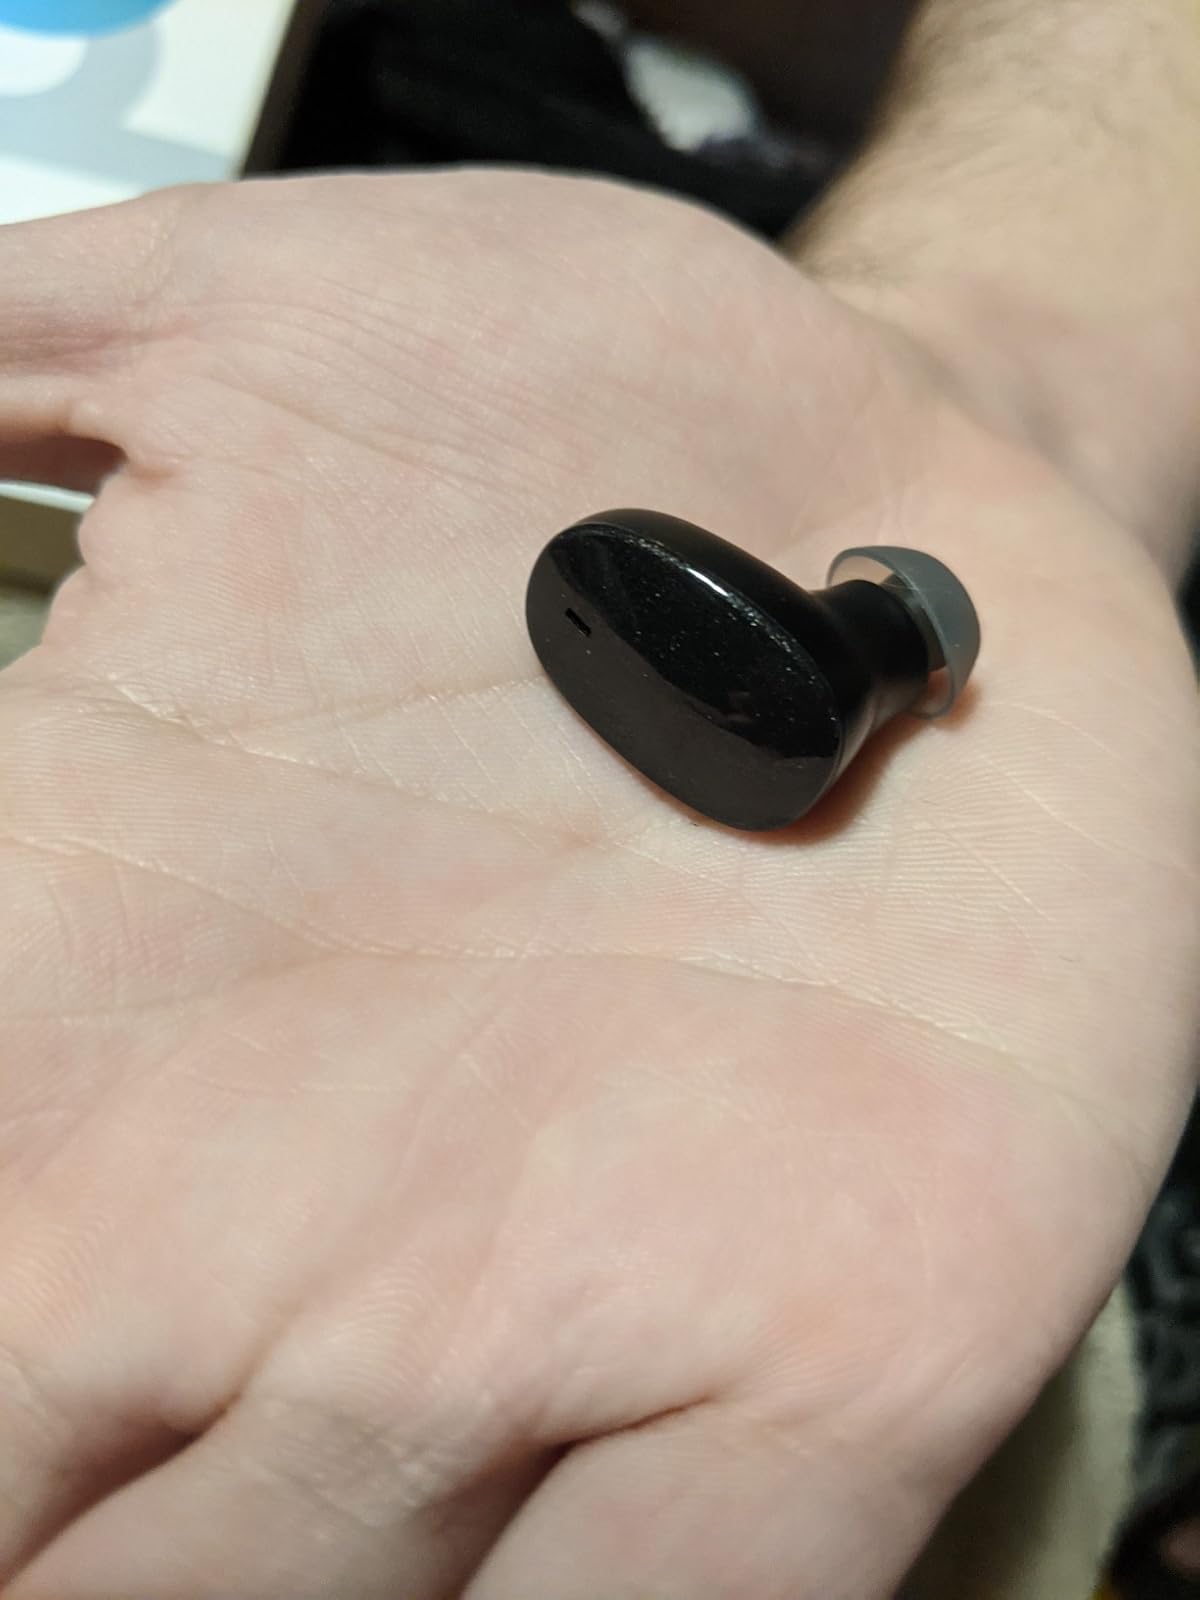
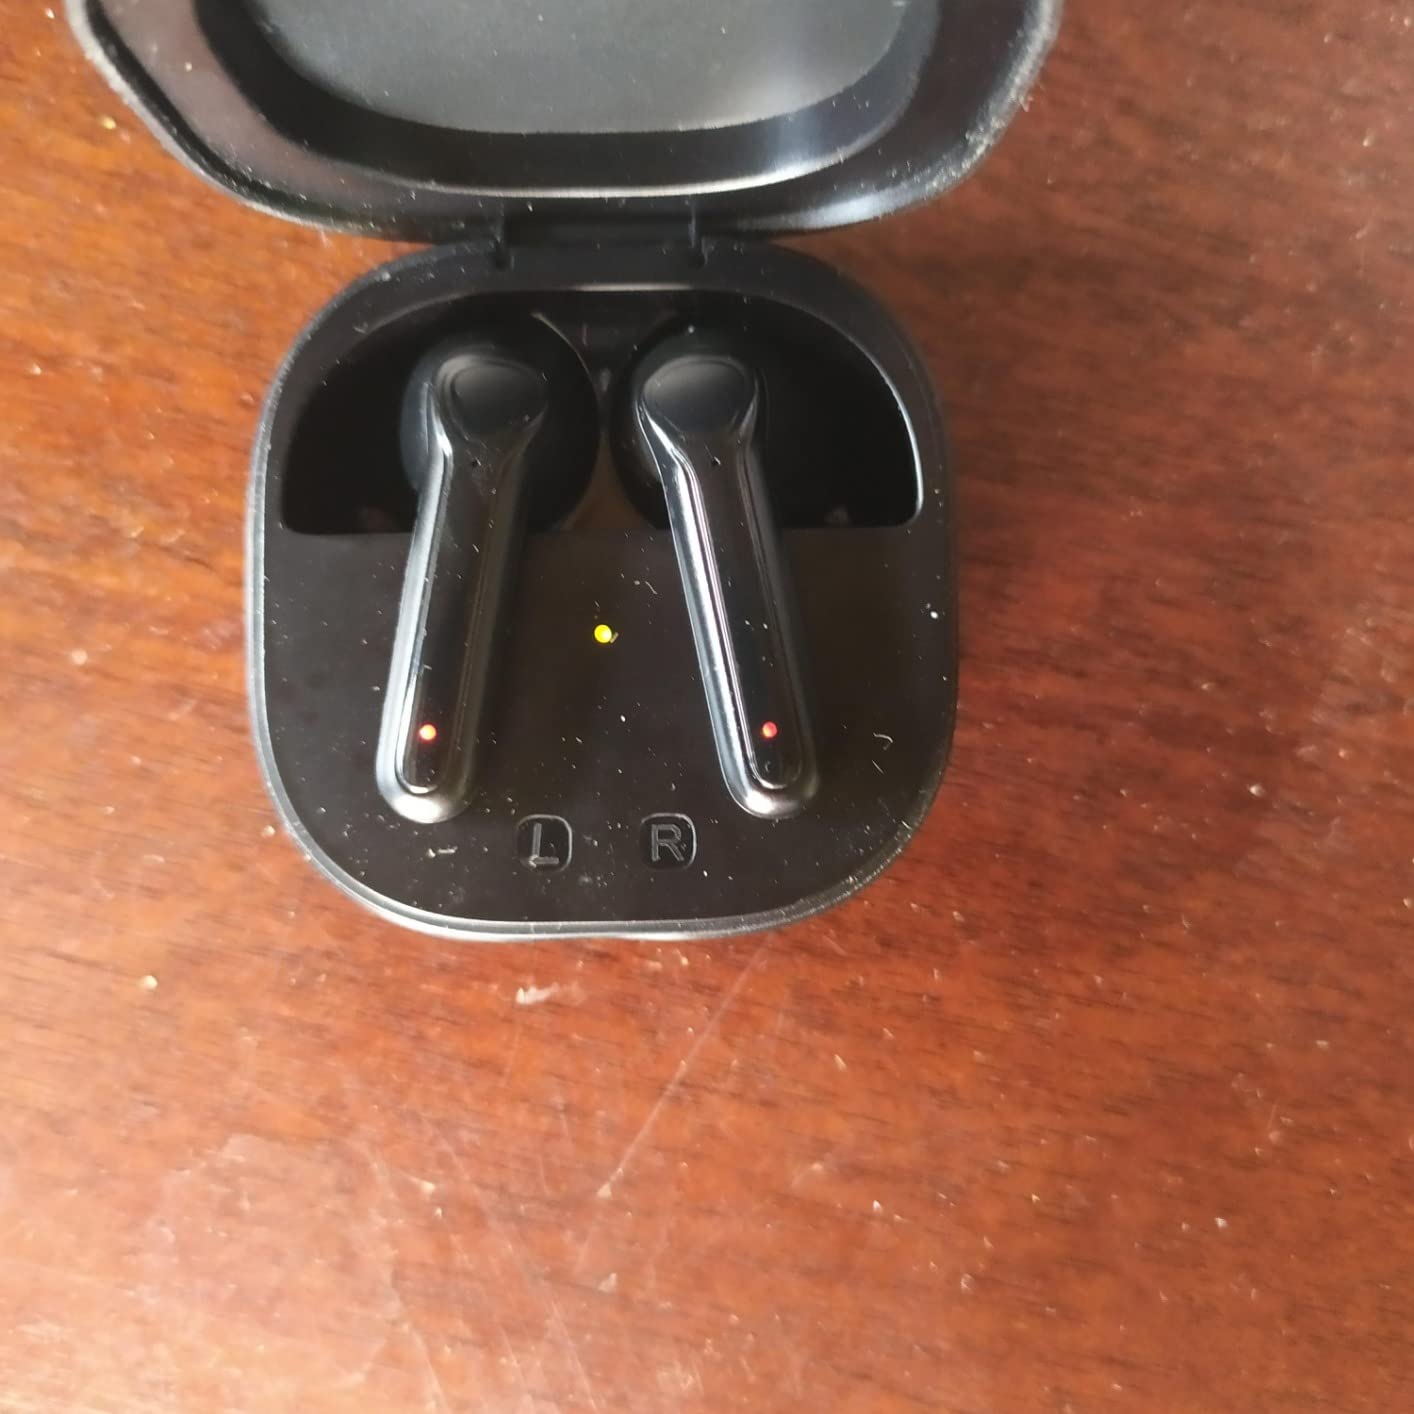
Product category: earbuds
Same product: no